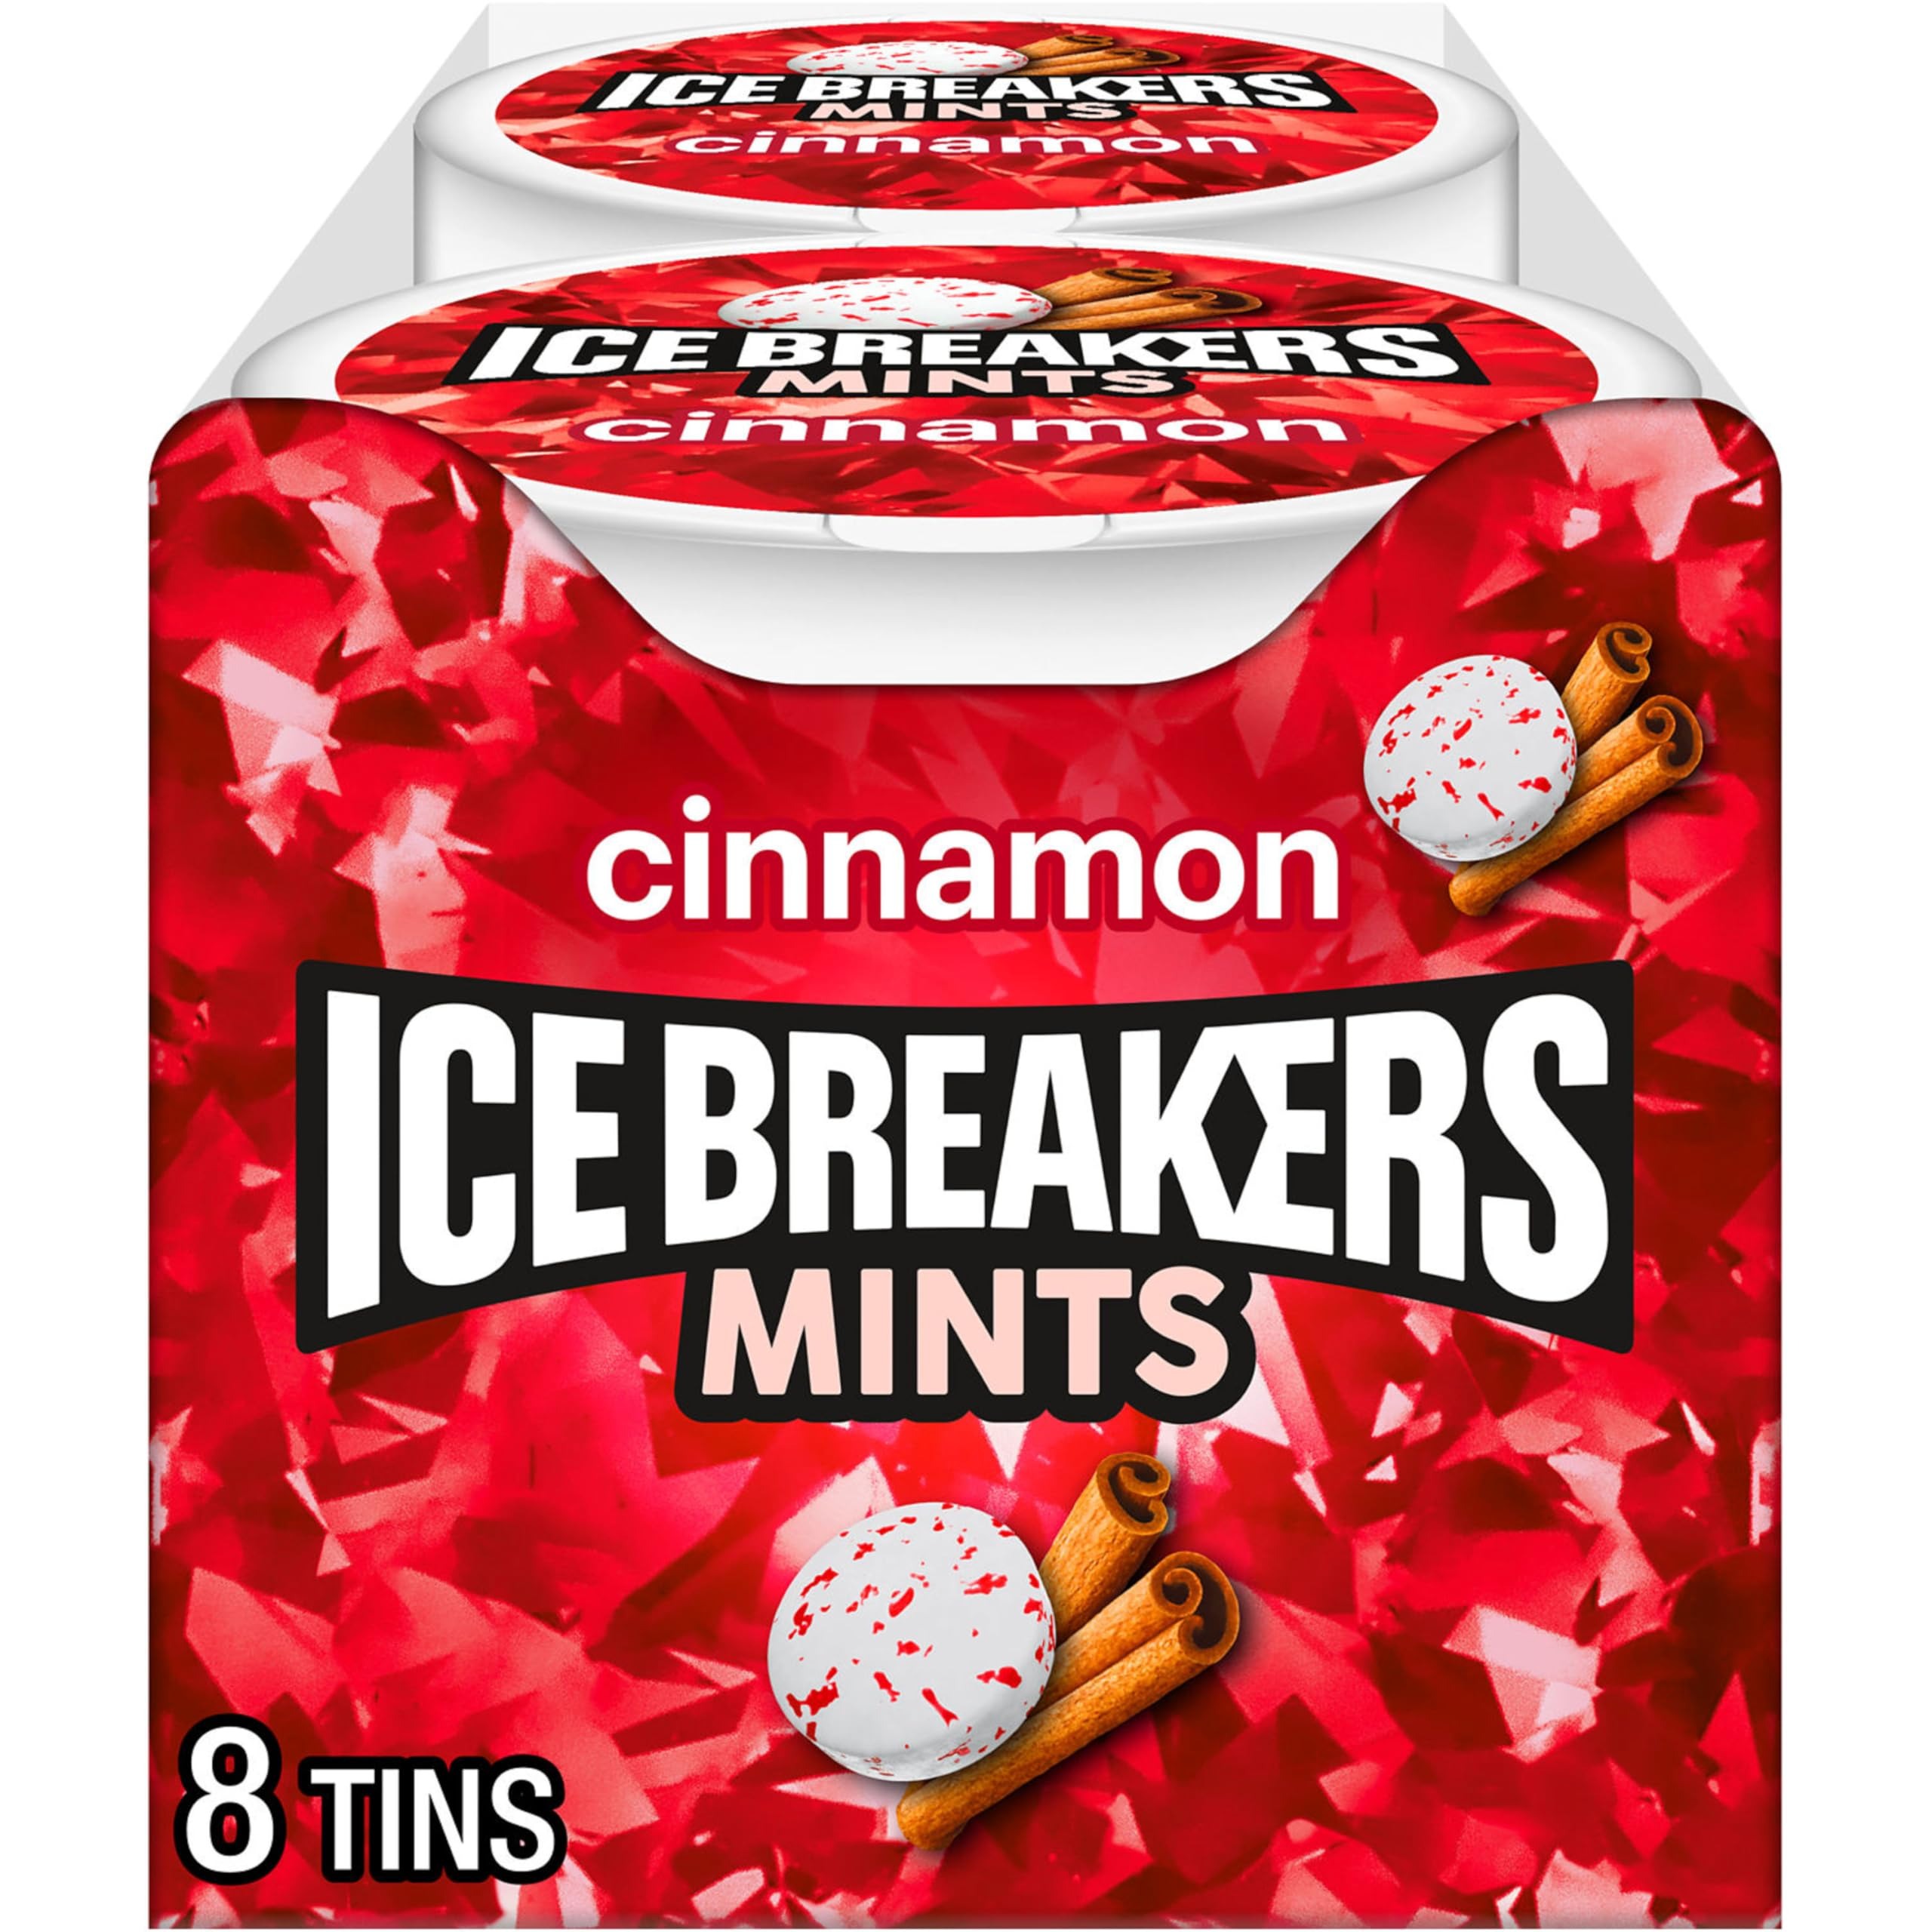
Item Name: Ice Breakers Cinnamon Sugar Free Mints Tins, 1.5 oz (8 Count)
Bullet Point 1: Contains eight (8) 1.5-ounce tins of ICE BREAKERS Cinnamon Flavored Sugar Free Breath Mints in a box
Bullet Point 2: Keep a tin of delectable ICE BREAKERS sugar free cinnamon flavored mints in the car, a pocket or a drawer for an instant refreshment
Bullet Point 3: Sugar free breath mints are packed in a convenient mint tin that can dispense one or many
Bullet Point 4: Use ICE BREAKERS sugar free mints for filling birthday gift bags and back to school lunch boxes or bridal and baby shower candy dishes
Bullet Point 5: Delicious cinnamon flavored mints with flavor crystals and a cinnamon taste for lasting freshness you can follow your Christmas, Valentine's Day, Easter and Halloween candy snacking up with
Value: 12.0
Unit: Ounce

Price: 11.71